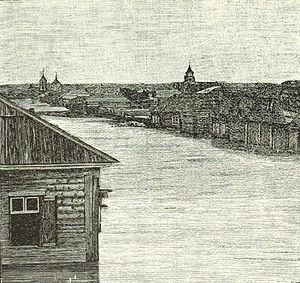
Verkhniadzvinsk ou Verkhnedvinsk, anciennement appelée Drissa, est une ville de la voblast de Vitebsk, en Biélorussie, et le centre administratif du raïon de Verkhniadzvinsk. Sa population s'élevait à 7 320 habitants en 2017.